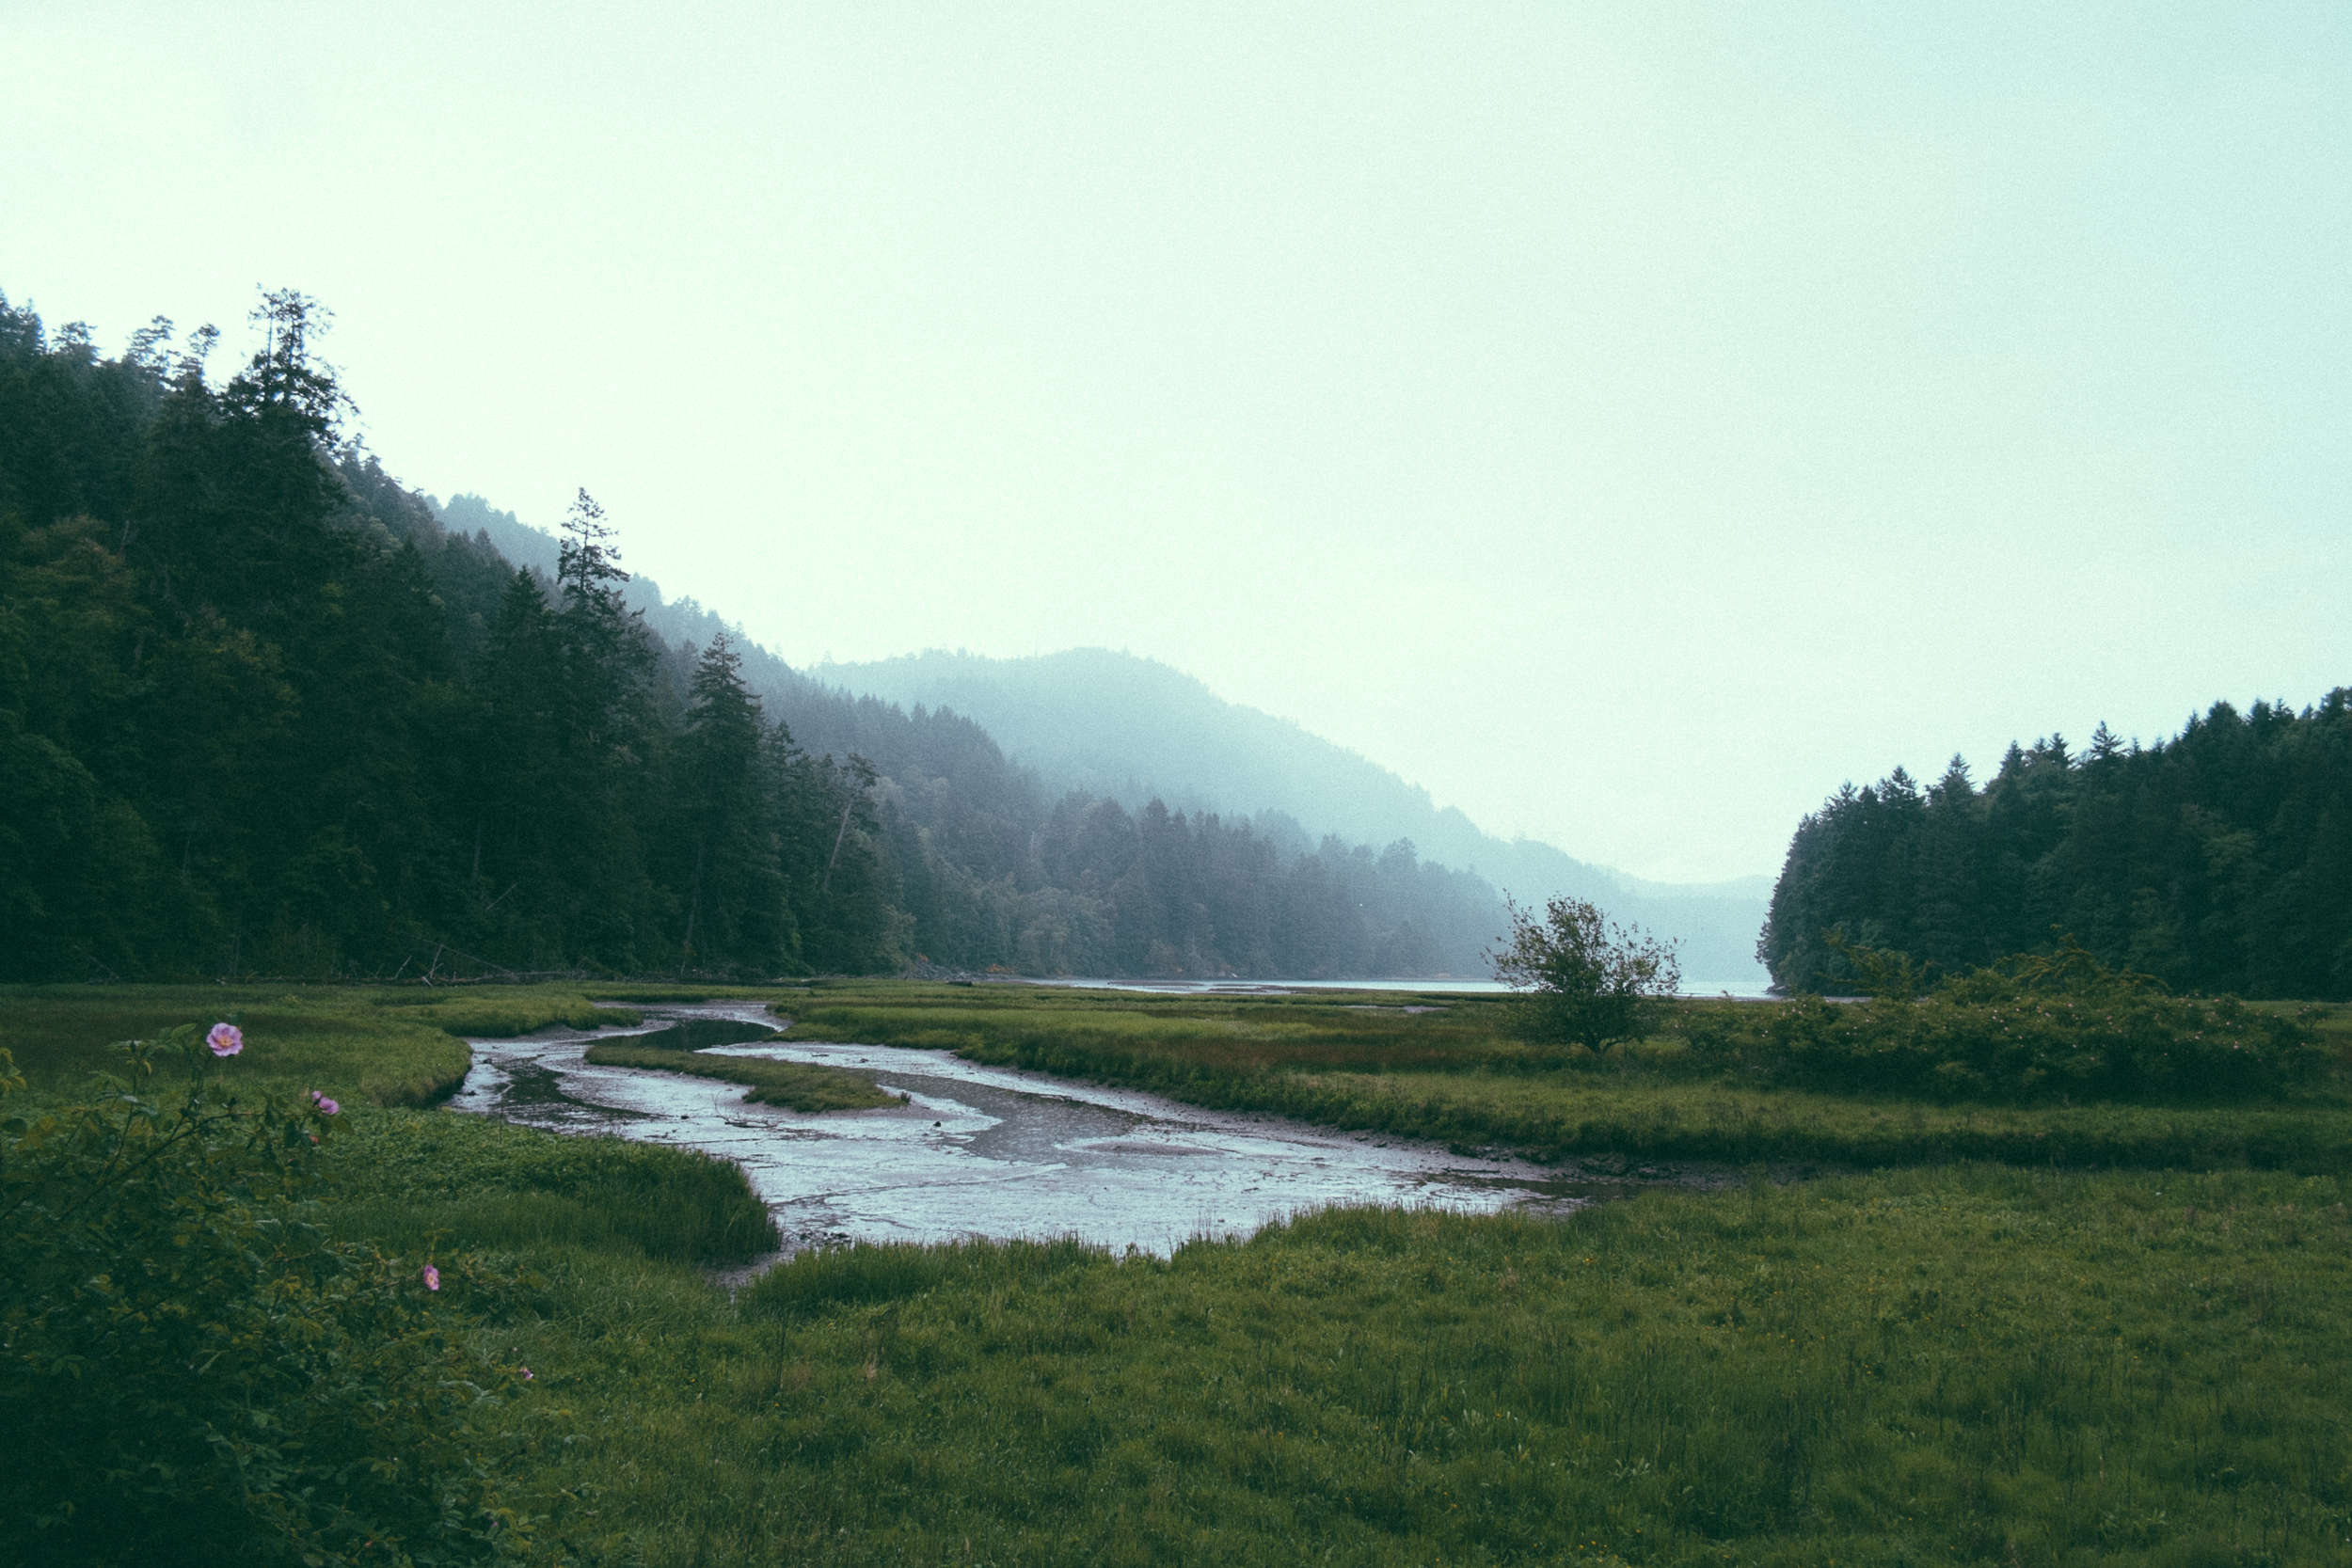
landscape, sea, nature, forest, grass, creek, wilderness, mountain, wood, lawn, meadow, morning, hill, lake, river, valley, mountain range, fjord, reservoir, highland, body of water, trees, plateau, loch, rural area, landform, geographical feature, atmospheric phenomenon, mountainous landforms